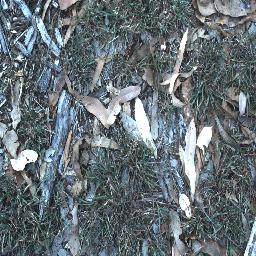
Label: negative